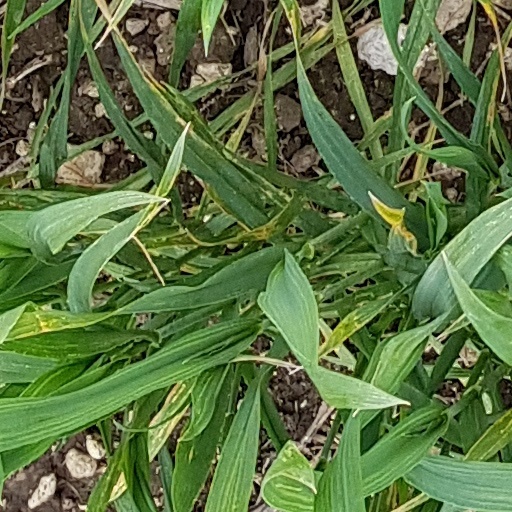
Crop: wheat